Barrel chest

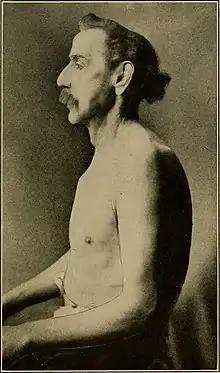
Barrel chest due to chronic bronchitis and emphysema.

Barrel chest generally refers to a broad, deep chest found on a patient (or other person). A barrel chested person will usually have a naturally large ribcage, very round (i.e., vertically cylindrical) torso, large lung capacity, and can potentially have great upper body strength. It can sometimes be found alongside acromegaly (an enlargement of the extremities resulting from excess levels of human growth hormone (HGH) in the body). Barrel chest, as a medical condition, is most commonly related to osteoarthritis as individuals age. Arthritis can stiffen the chest causing the ribs to become fixed in their most expanded position, giving the appearance of a barrel chest.